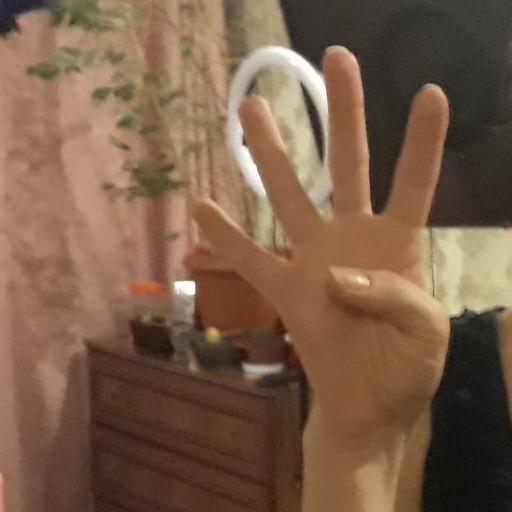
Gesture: four